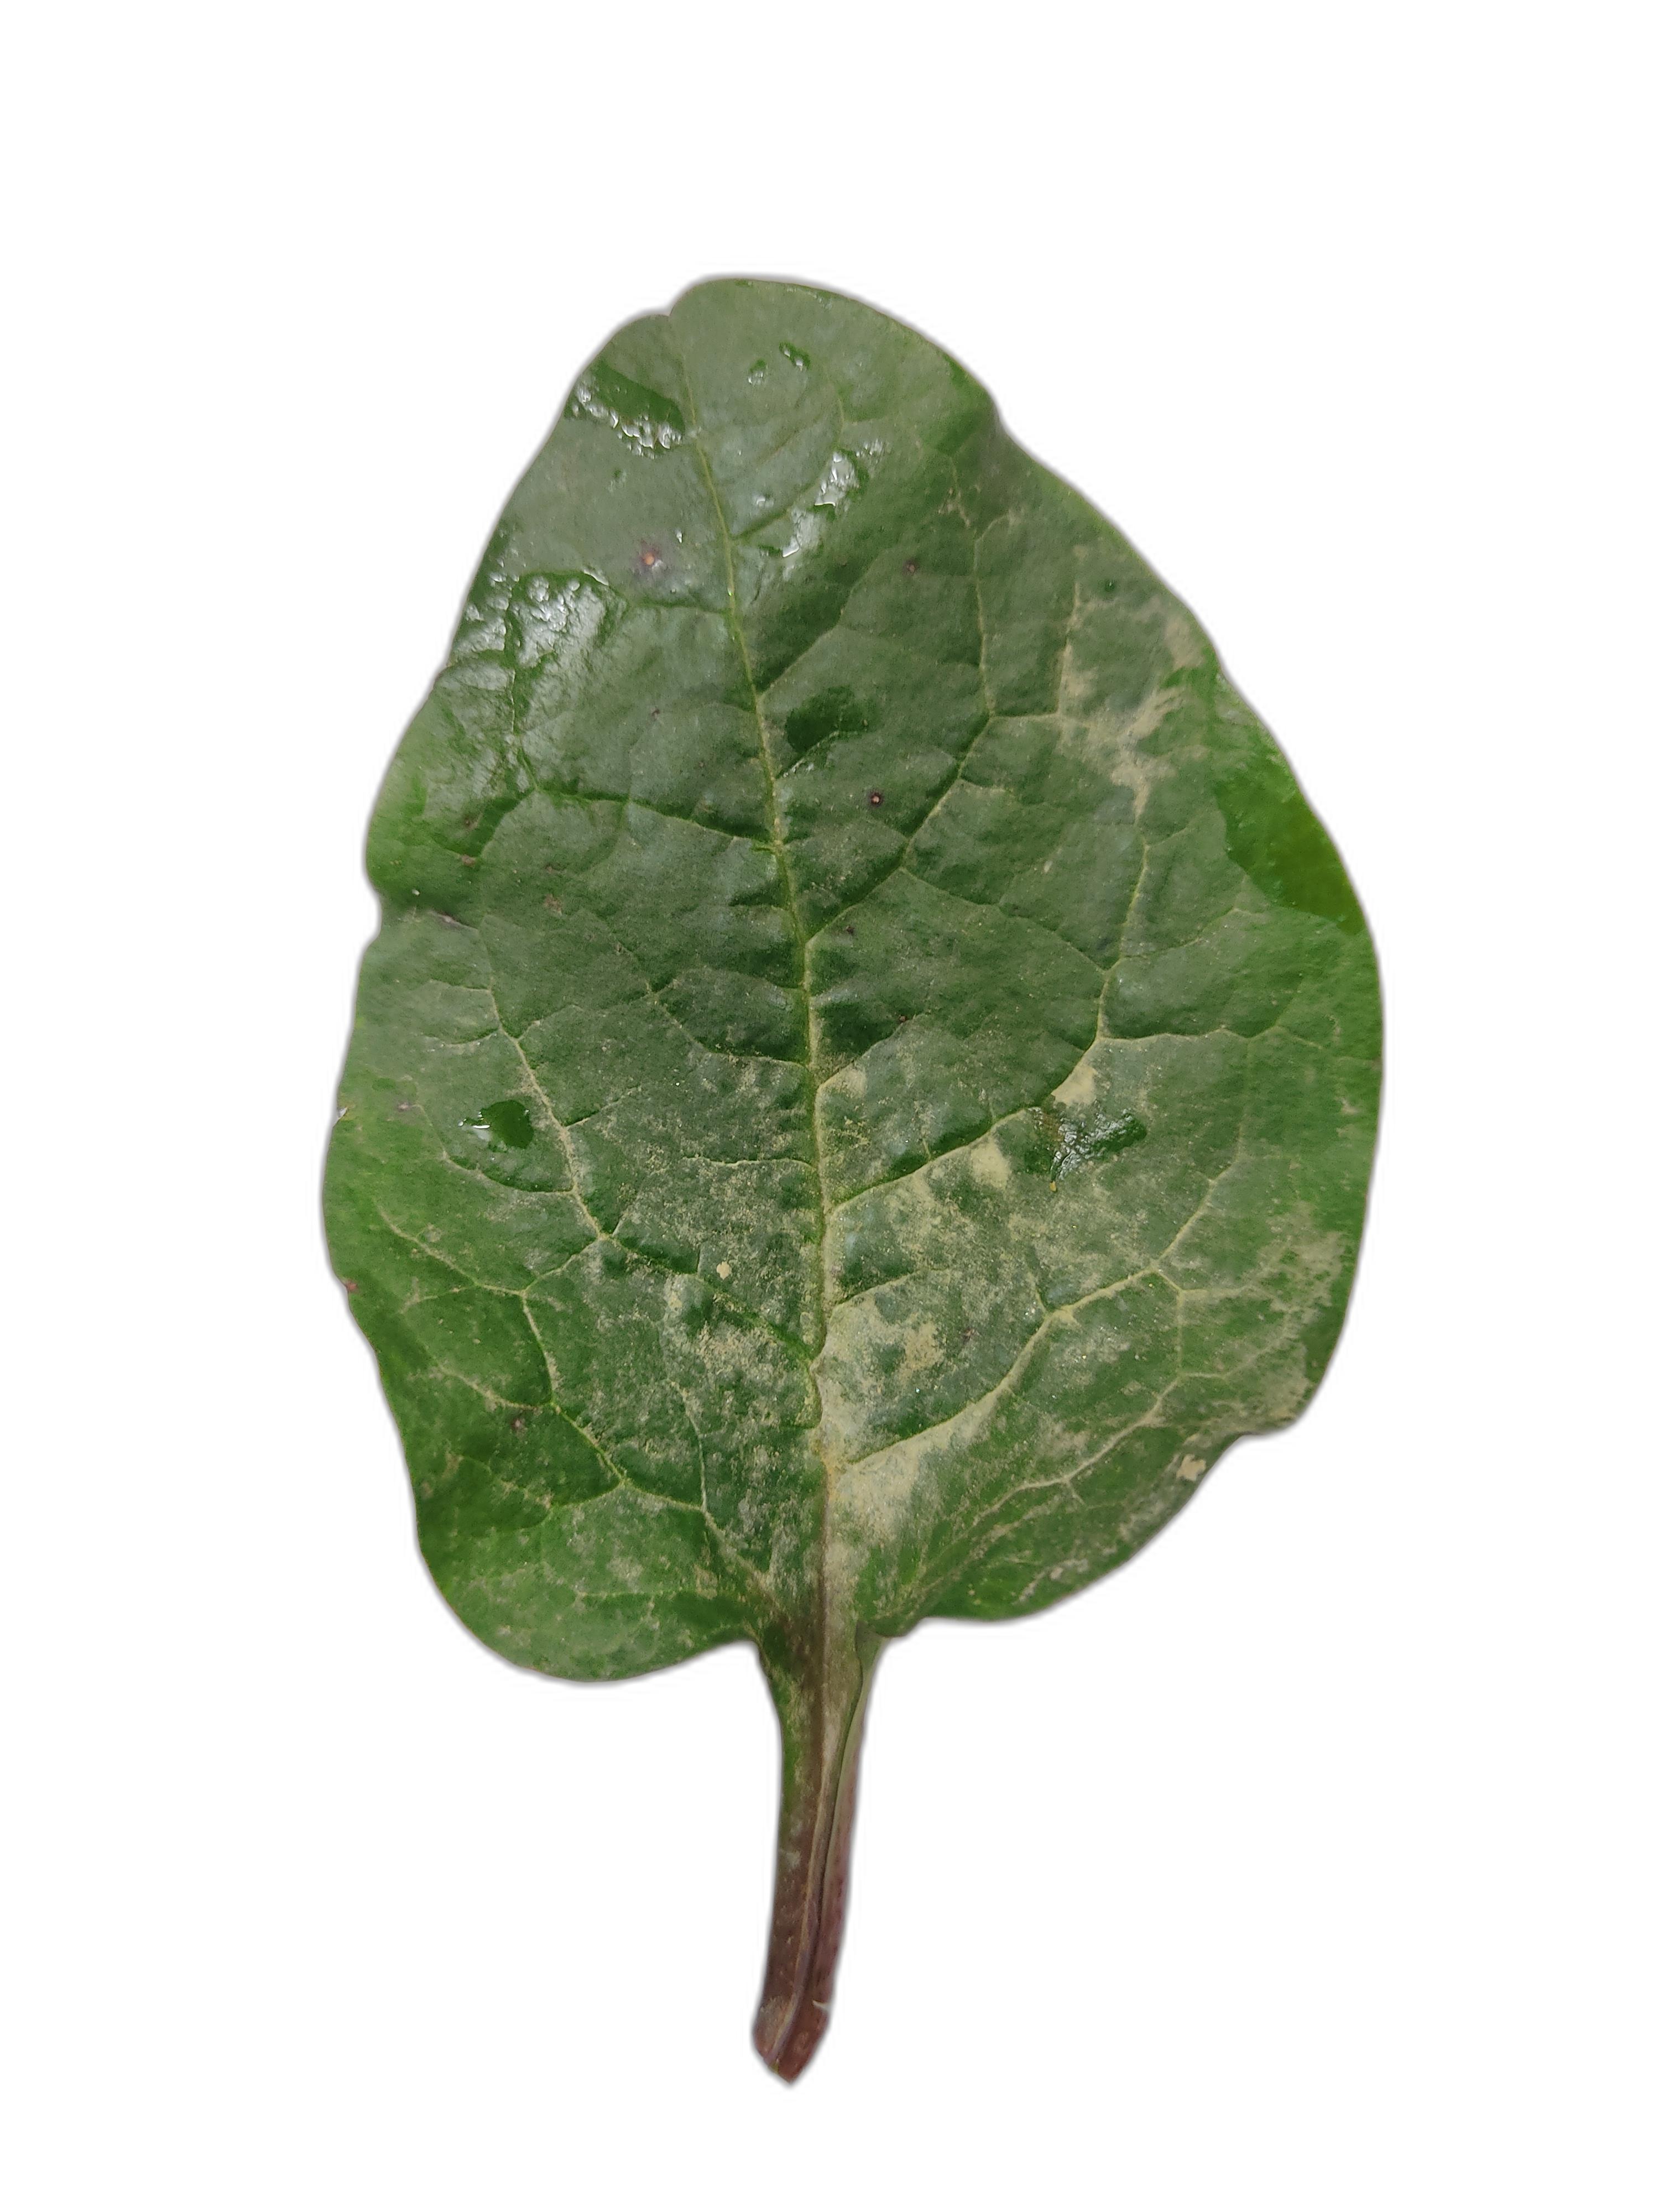
Label: Anthracnose